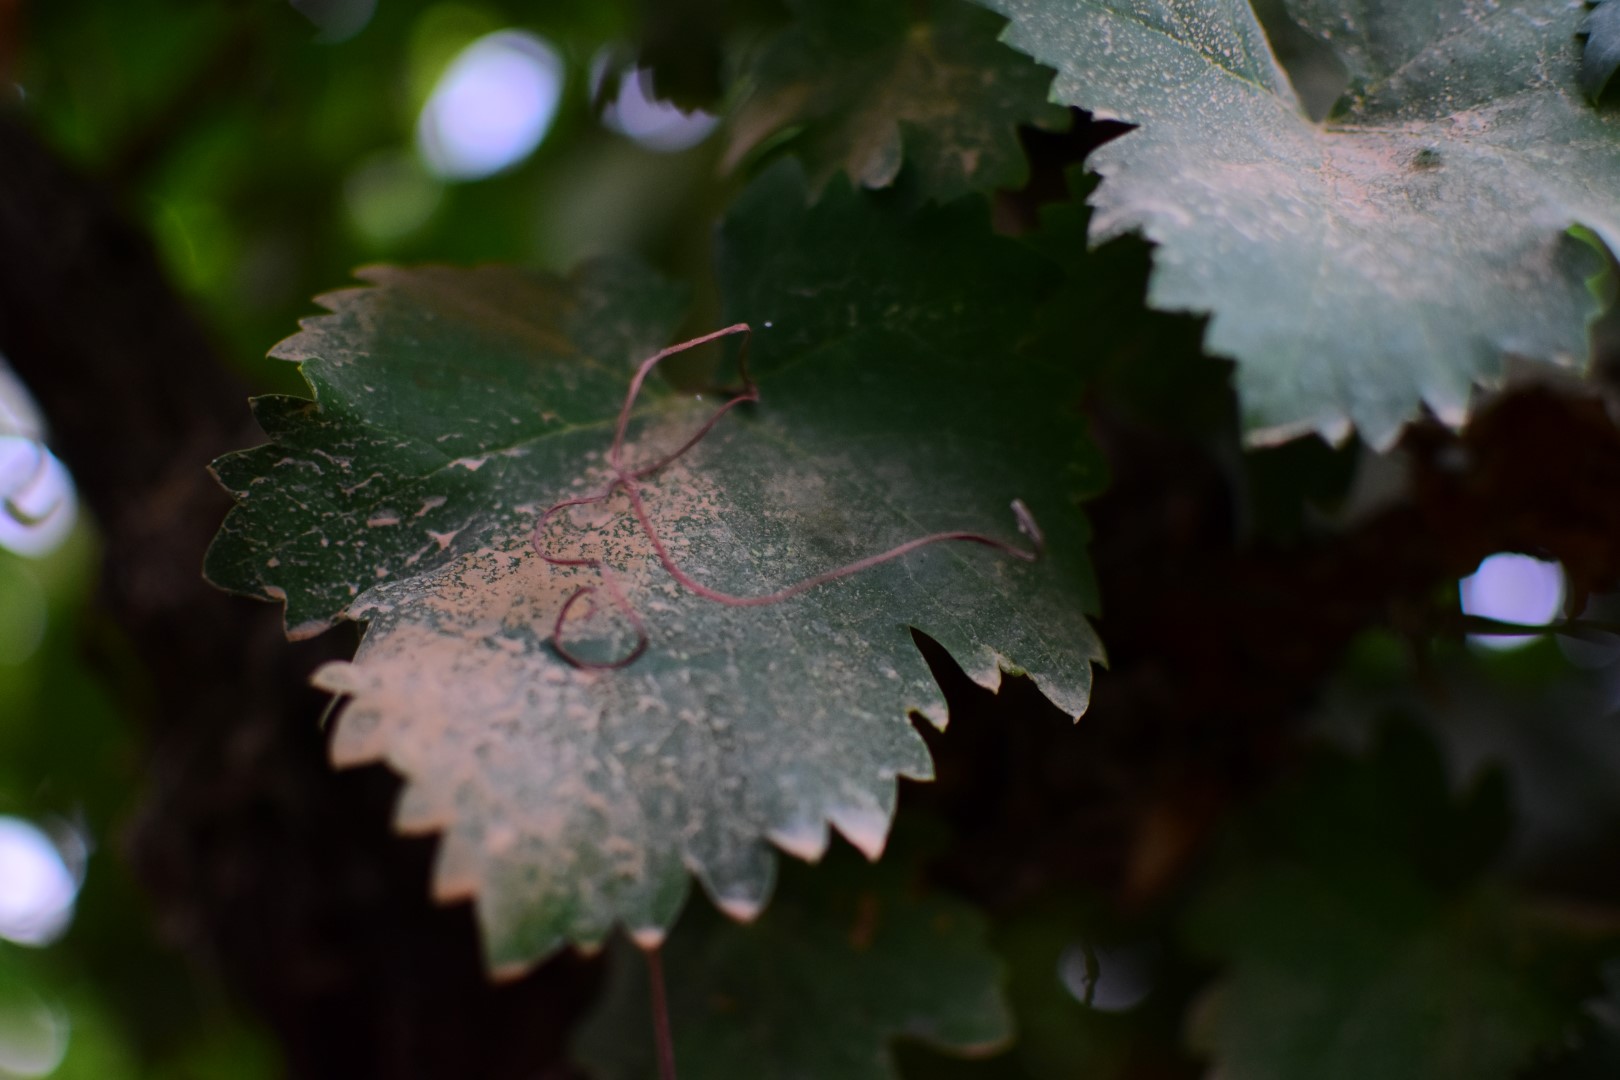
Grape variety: Shdah